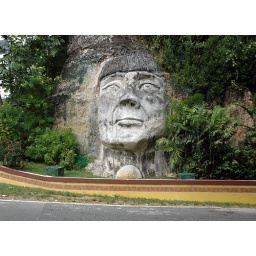
This indian face was carved in a mountain located in highway #2 in the entrance to the town of Isabela Puerto Rico.